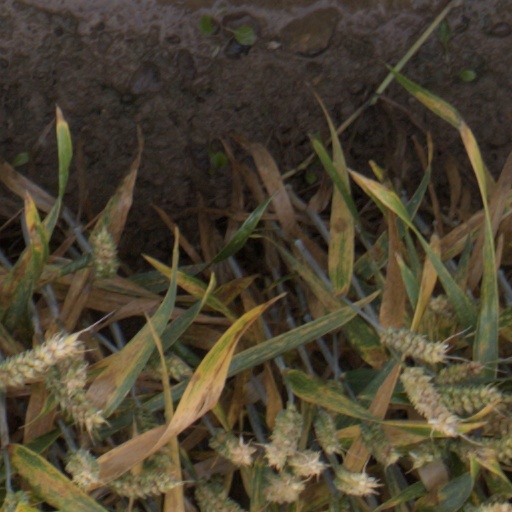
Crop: wheat